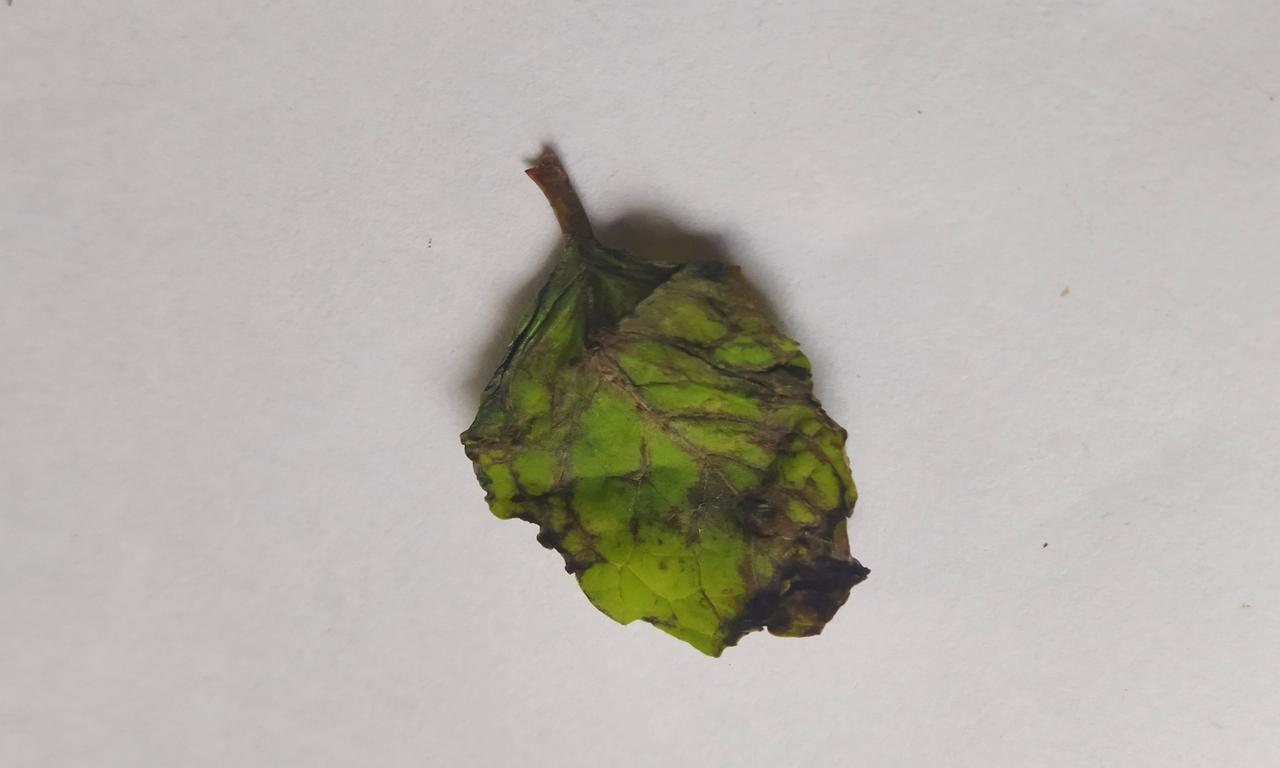
Label: Spoiled